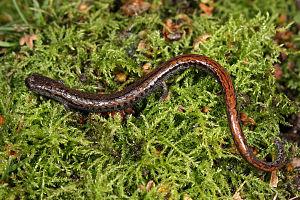
Batrachoseps attenuatus est une espèce d'urodèles de la famille des Plethodontidae.